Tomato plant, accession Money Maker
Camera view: tilt-top (135 deg); turntable rotation: 270 degrees
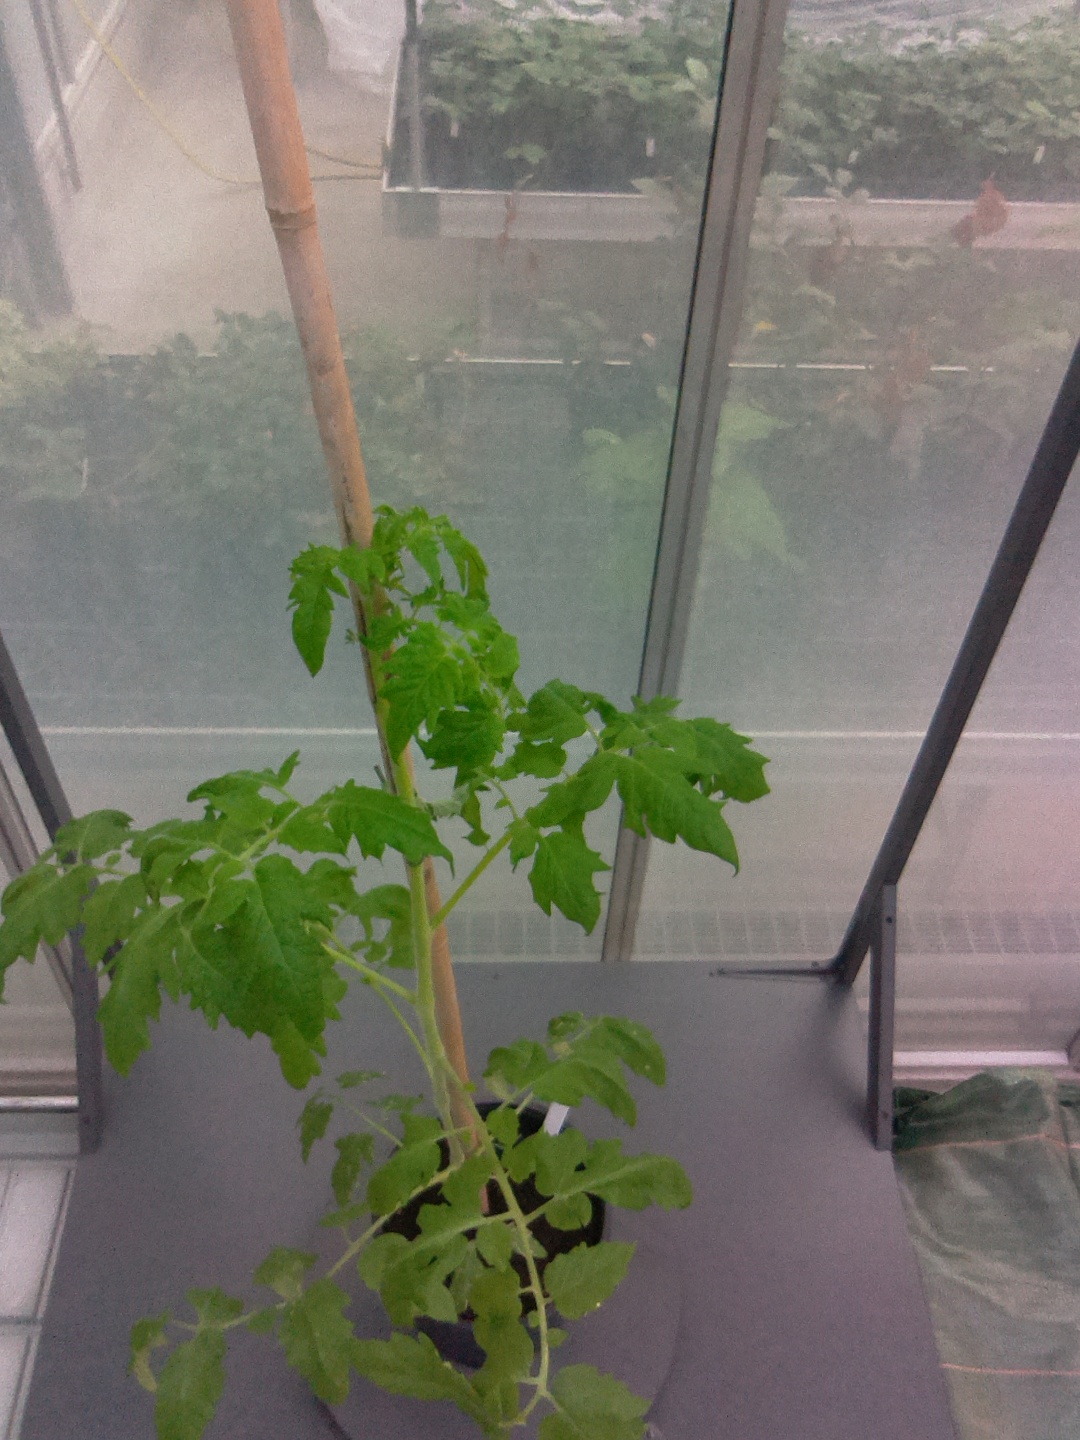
BBCH growth stage 15: 10 of true leaves visible